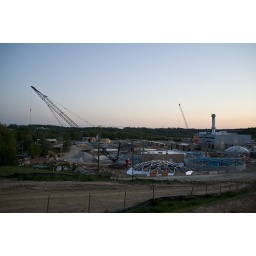
A view of the plant from the hill beside the process water tower.